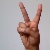
The image shows a hand gesture representing the letter 'V' in Indian Sign Language.